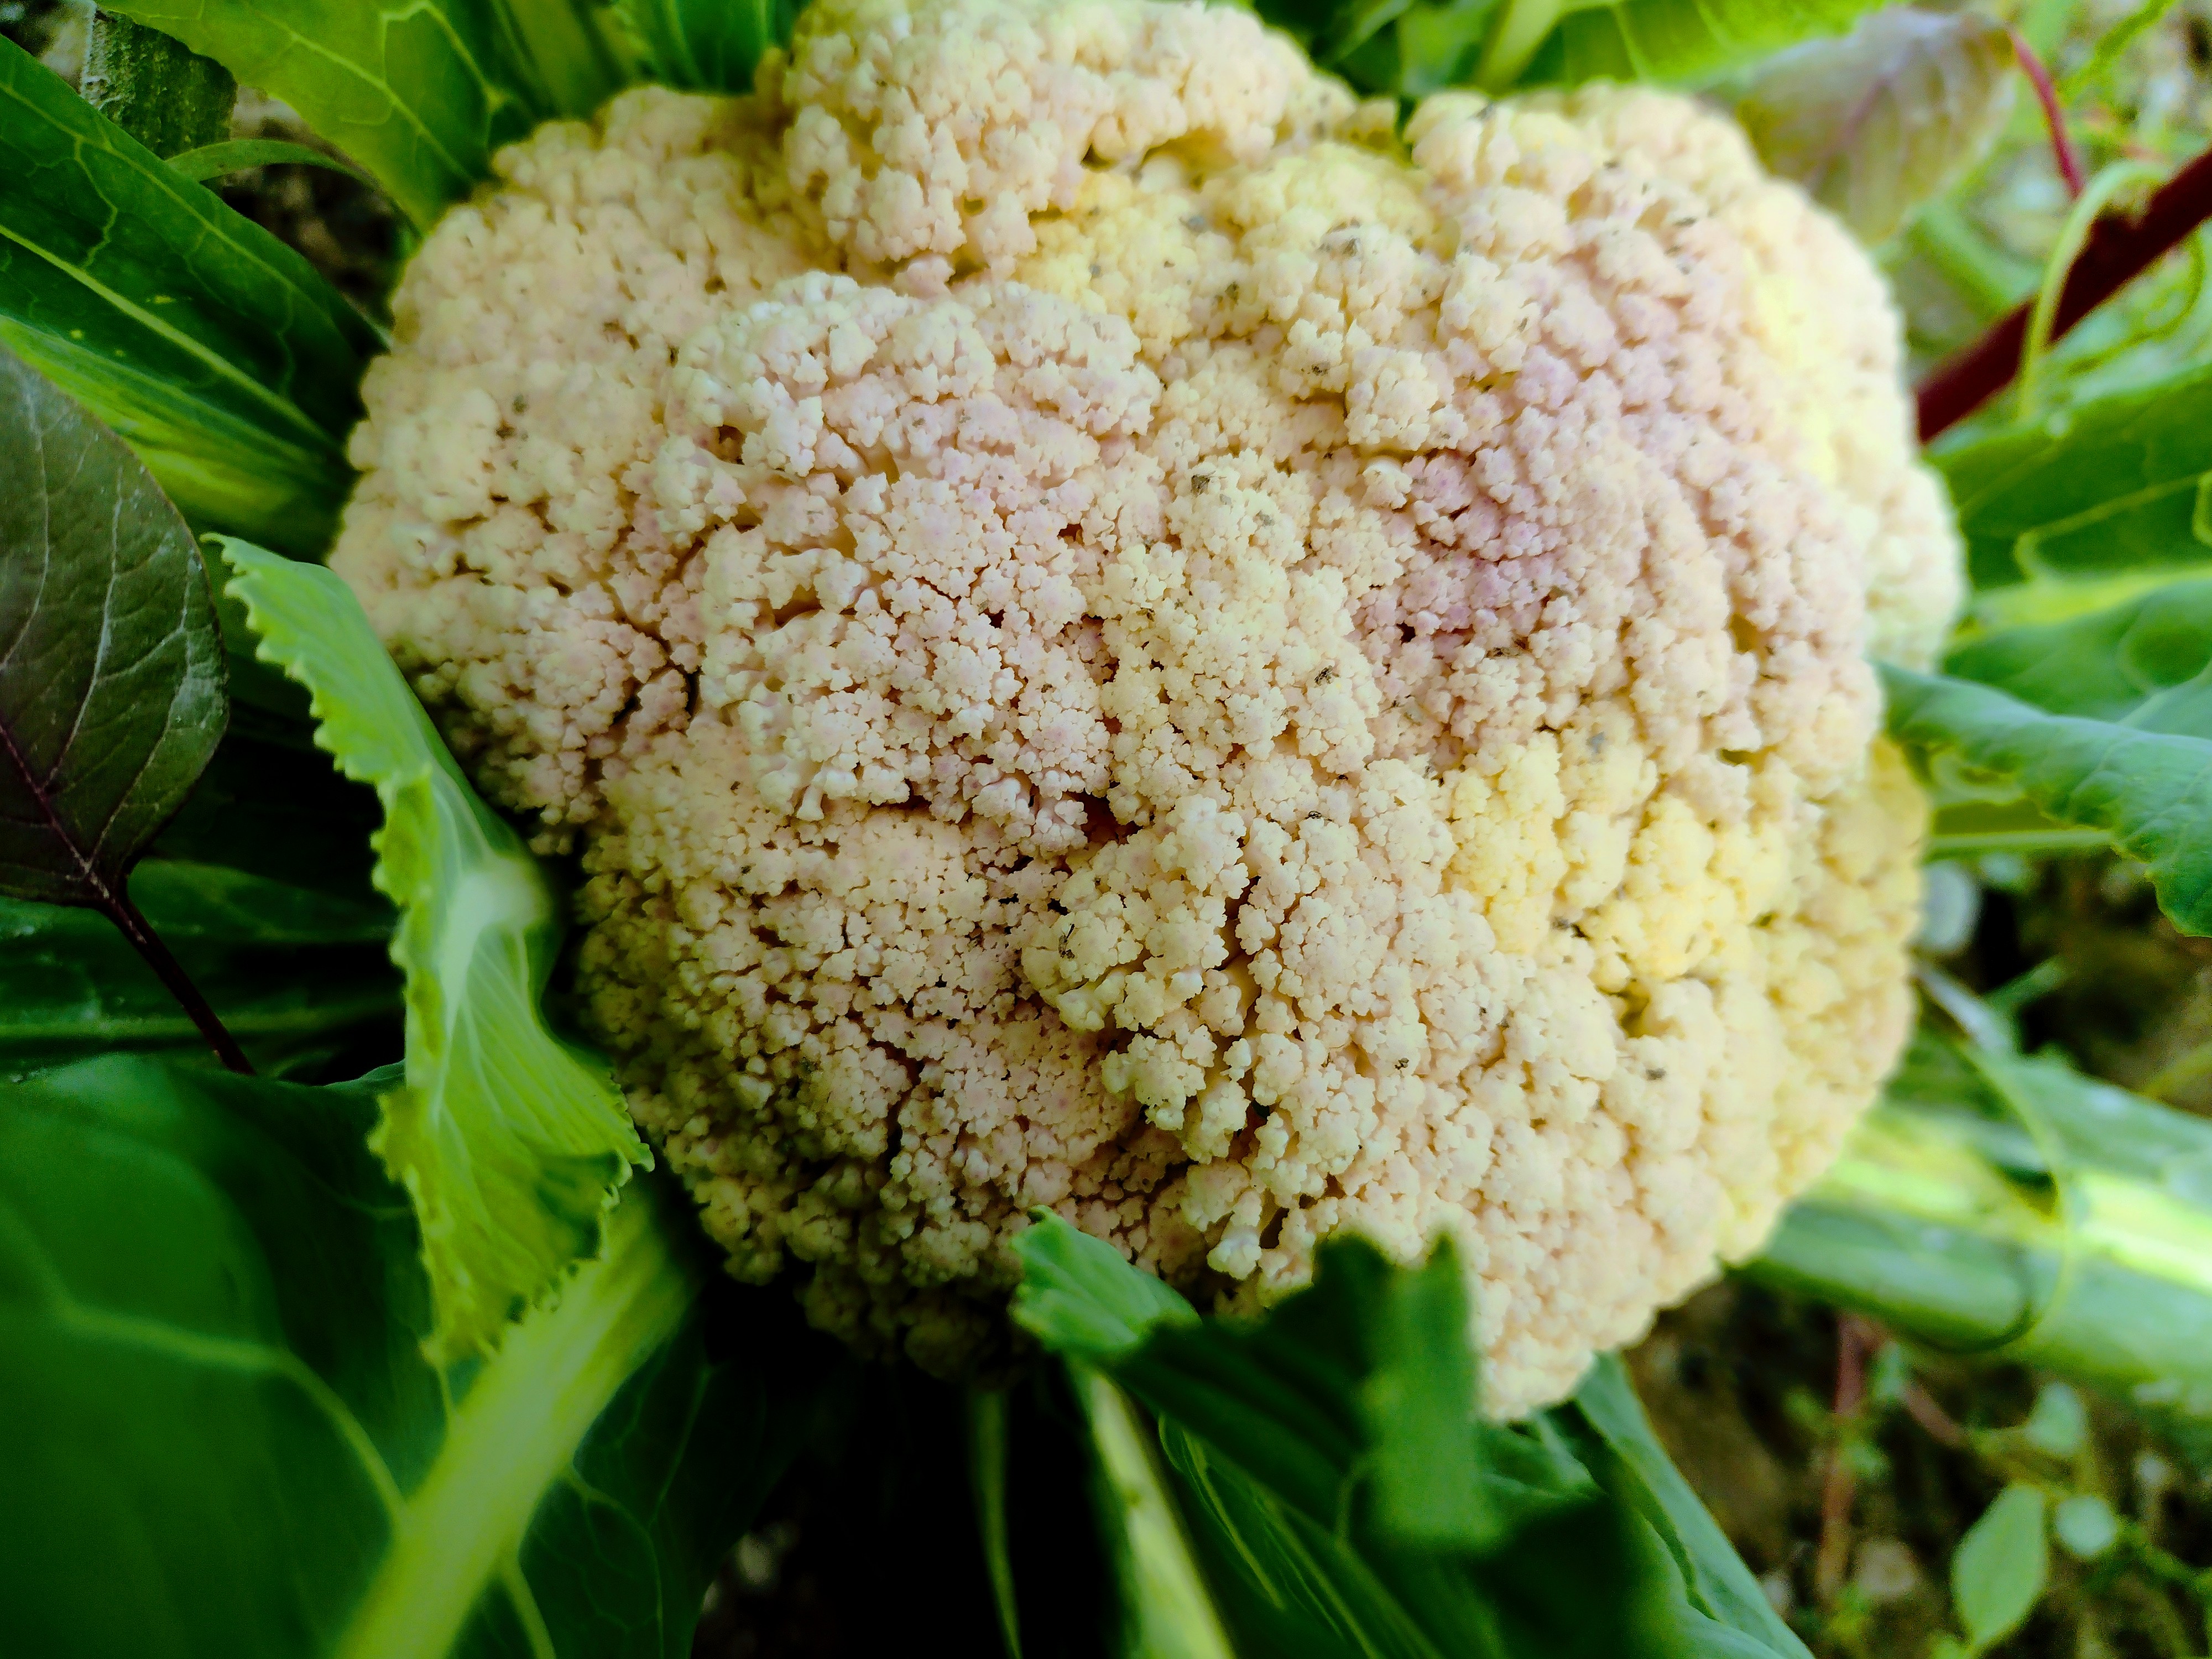
Label: Bacterial spot rot